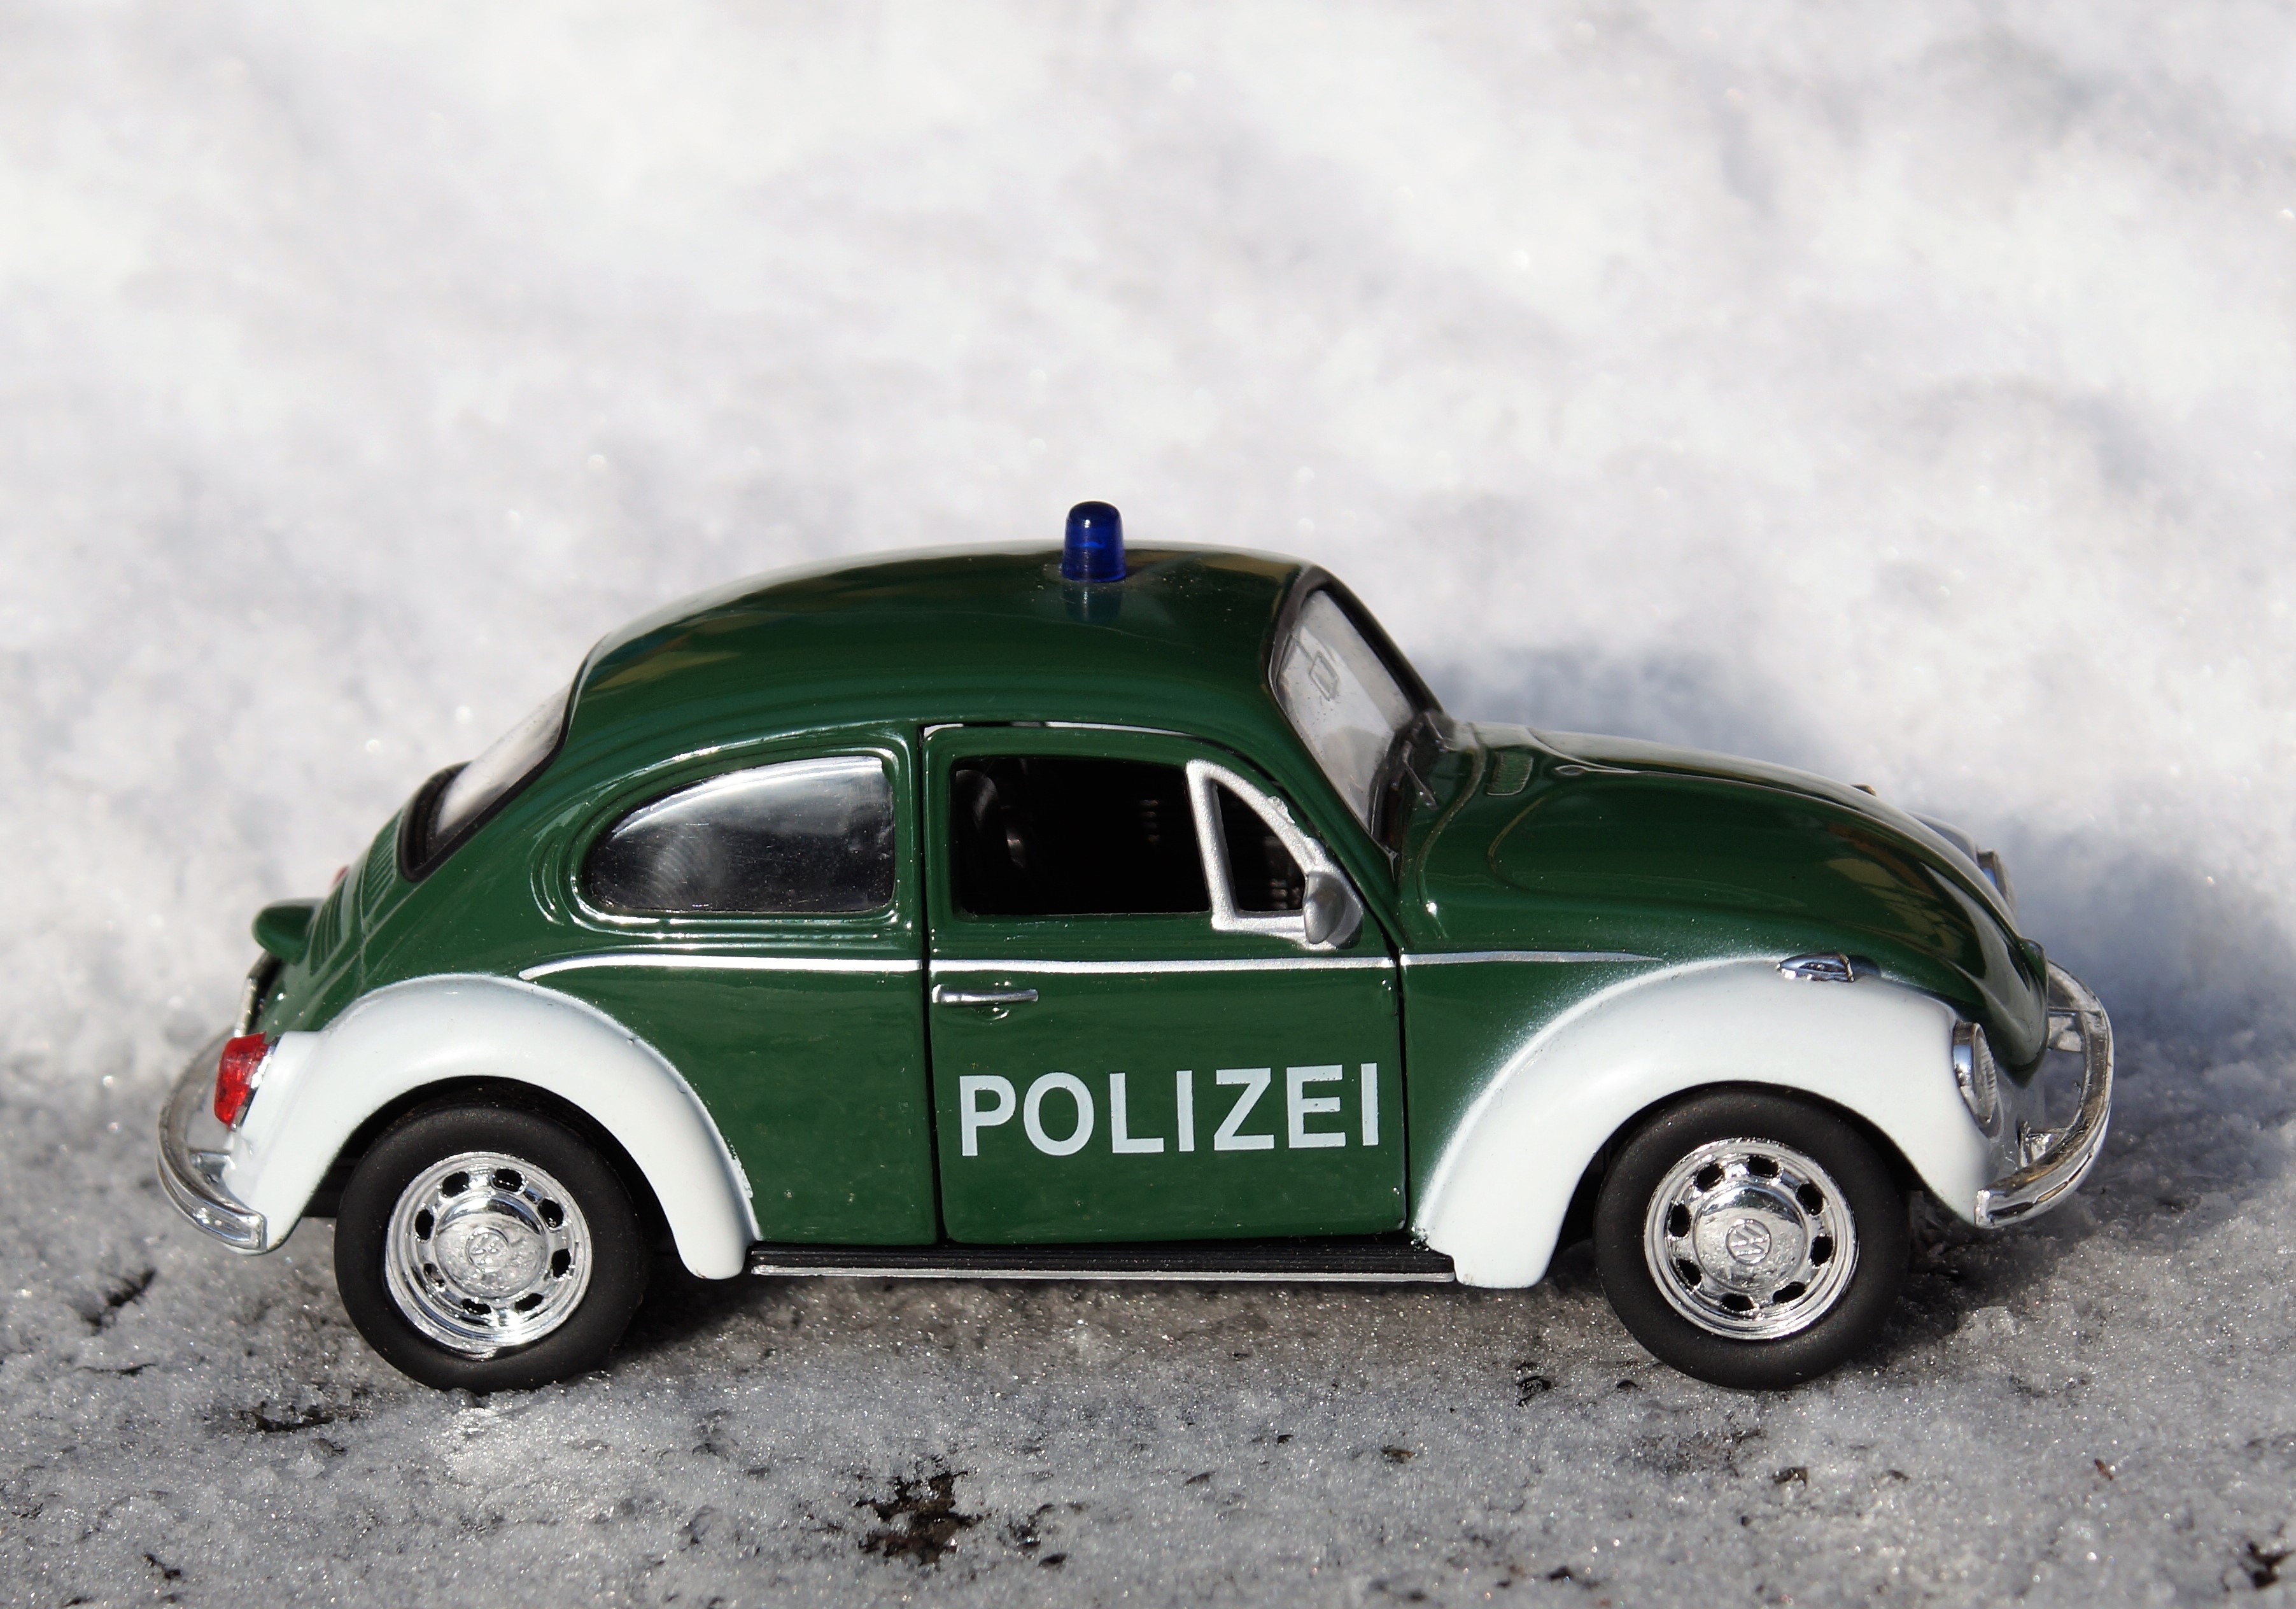
snow, car, wheel, vw, volkswagen, model, vehicle, auto, sedan, police, oldtimer, beetle, vehicles, city car, model car, land vehicle, volkswagen beetle, automobile make, automotive exterior, automotive design, subcompact car, volkswagen new beetle